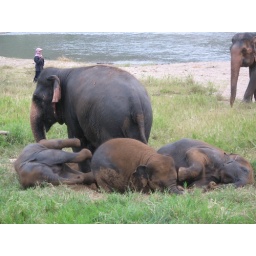
Baby elephants (and Sri Nuan) playing in the sand pit after bathtime at the Elephant Nature Park